Hughie Fury

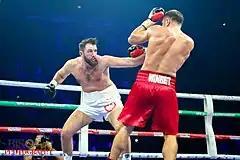
Fury (left) vs. Pulev, 2018

In March 2018, the IBF ordered Kubrat Pulev vs. Dominic Breazeale for a final eliminator, however Breazeale refused to take part. In April, the IBF ordered Pulev to fight British boxer Dillian Whyte (23–1, 17 KOs). On 7 June, Whyte pulled out of the fight and instead Matchroom announced he would be fighting former WBO champion Joseph Parker in London on 28 July. On 16 June, the IBF then ordered Pulev against their #3 ranked American boxer Jarrell Miller 21–0, 18 KO). Negotiations between Pulev and Miller broke down on 10 July.